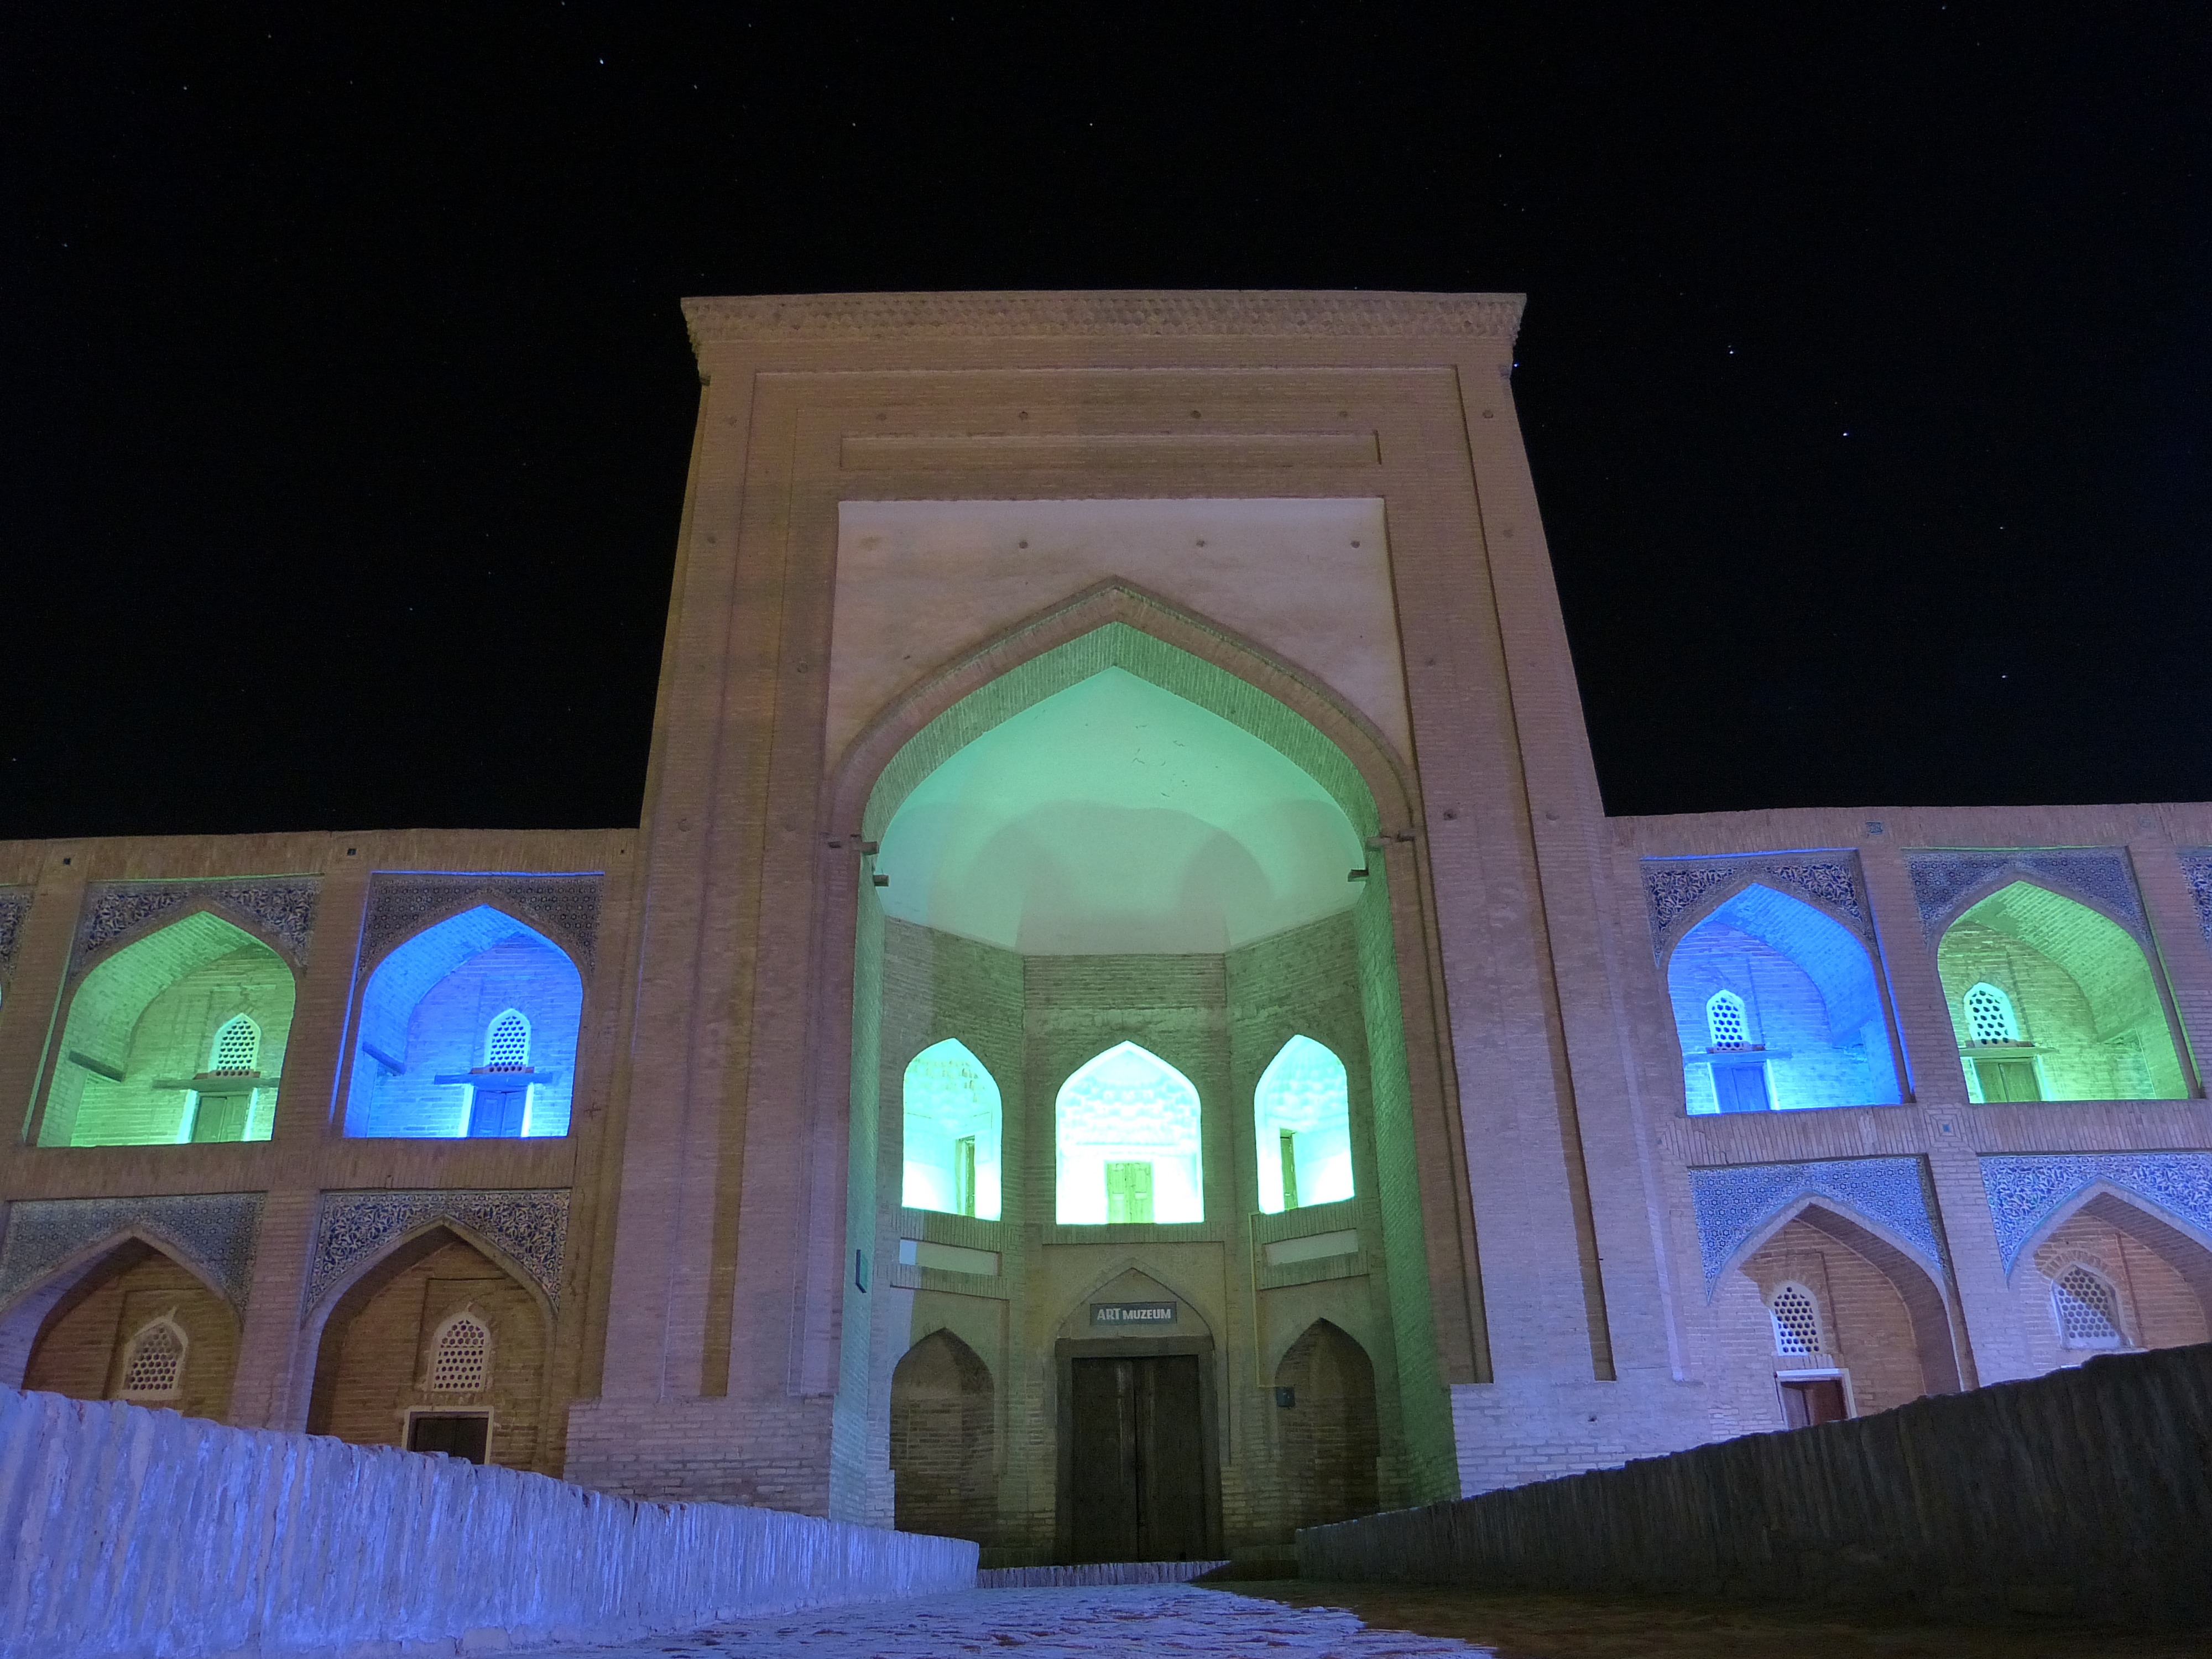
architecture, night, arch, color, blue, church, chapel, colorful, lighting, place of worship, mood, uzbekistan, khiva, medrese